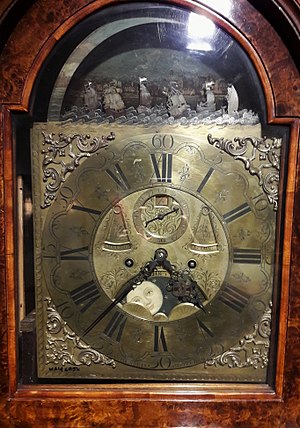
Jan Henkels
Ur fremstillet af Jan Heukels
Jan Henkels eller Jan Heukels var en nederlandsk urmager der boede i Amsterdam og arbejdede i sin urmagerværksted i Vijzelstraat, Heiligen Weg og senere ved Het Singel.